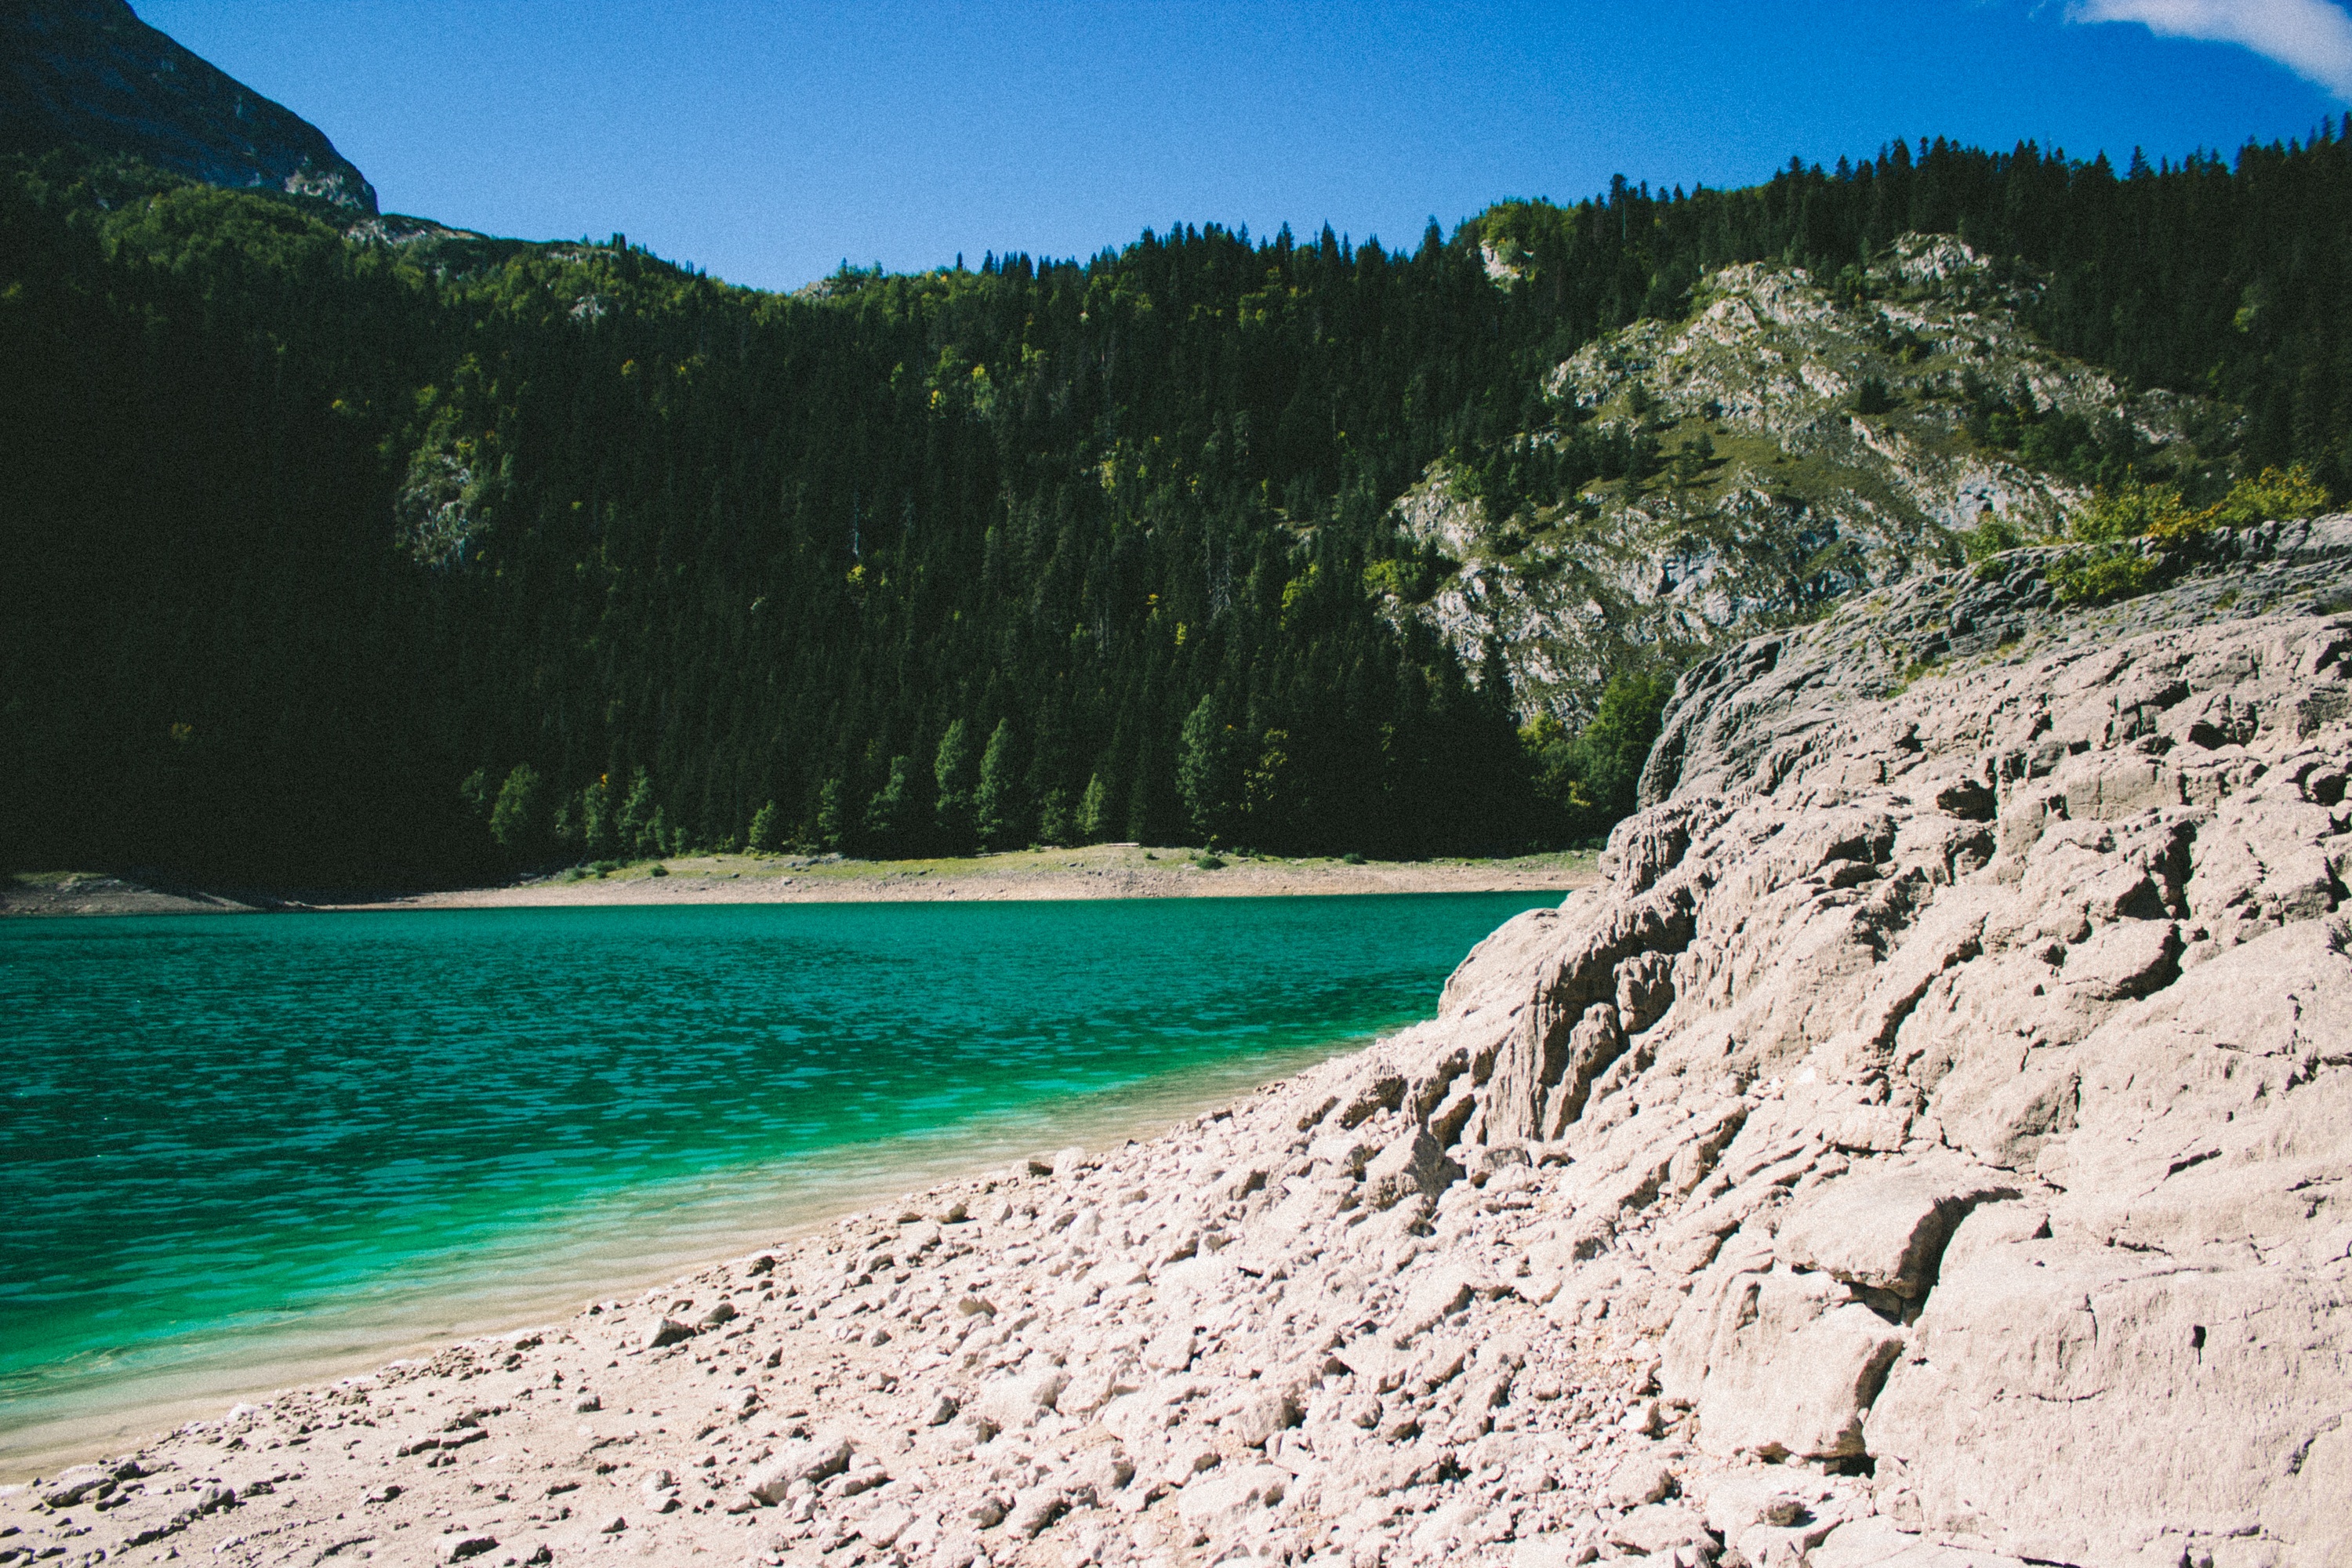
beach, sea, coast, mountain, shore, lake, mountain range, vacation, cliff, cove, bay, reservoir, terrain, body of water, plateau, cape, landform, geographical feature